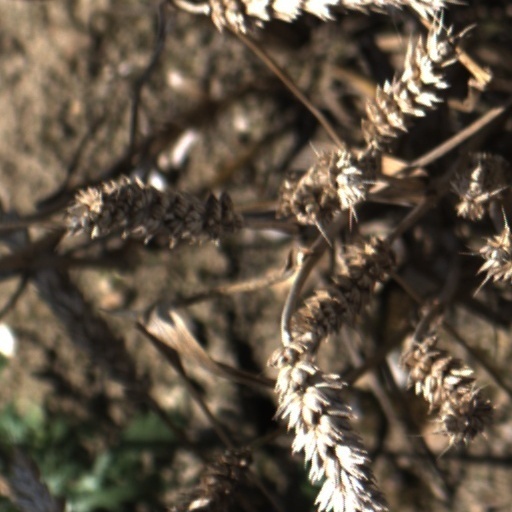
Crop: wheat